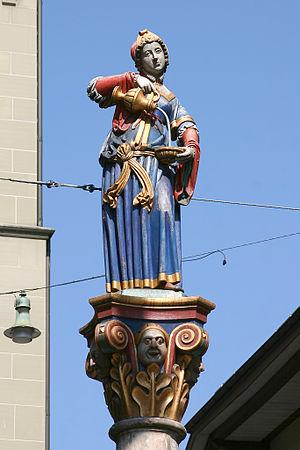
La fontaine d'Anna Seiler, appelée en allemand Anna-Seiler-Brunnen ou plus simplement Seilerbrunnen, est une fontaine située dans la vieille ville de Berne, en Suisse.
L'Hôpital de l'Île également connu sous le nom de Hôpital universitaire de Berne, en allemand Inselspital ou Universitätsspital Bern, est un important Centre hospitalier universitaire suisse situé à Berne. L'hôpital est lié par un contrat d'état avec le Canton de Berne en ce qui concerne la santé publique.
Cette liste présente la moitié des biens culturels d'importance nationale dans le canton de Berne. Cette liste correspond à l'édition 2009 de l'Inventaire Suisse des biens culturels d'importance nationale pour le canton de Berne. Il est trié par commune et inclus : 345 bâtiments séparés, 43 collections et 30 sites archéologiques et 4 cas particuliers.